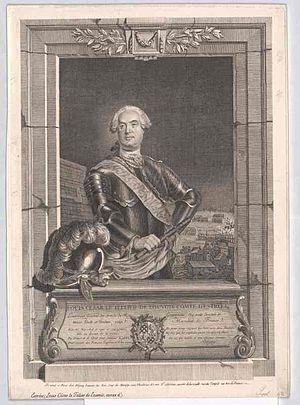
Louis Charles César Le Tellier, Duc d'Estrées, Marquis de Courtanvaux (1695-1771) Español: Louis Charles César Le Tellier. Duque D´Estrées